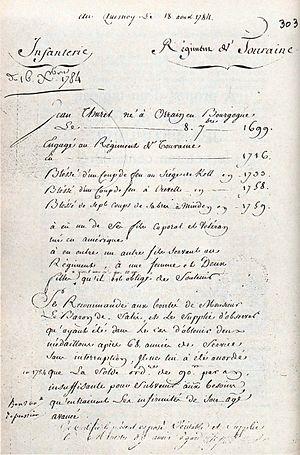
Requête datée du 16 décembre 1784
Jean Thurel est le seul militaire français à obtenir le triple médaillon de vétérance. Il est également nommé par Napoléon Iᵉʳ chevalier de la Légion d'honneur un an après la création de l'ordre.